Pachuca

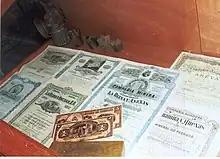
Stock certificates in mining companies of Pachuca in the Museo de Minería

Mining operations were disrupted again by the Mexican Revolution in the early 20th century. The city was first taken by forces loyal to Francisco I. Madero in 1911. Roberto Martinez y Martinez, a general under Pancho Villa, entered the city in 1915. Both incursions were due to the economic importance of the mines here. During this time American investors came to Pachuca, again updating the mining technology used here. From 1906 to 1947 the United States Smelting, Refining and Mining Company was the primary producer here, with output reaching its peak in the 1930s. However, by 1947, mining here had become too costly, because of political instability, labor disputes and low prices for silver on the world market. The company sold its interests to the Mexican government in 1965.